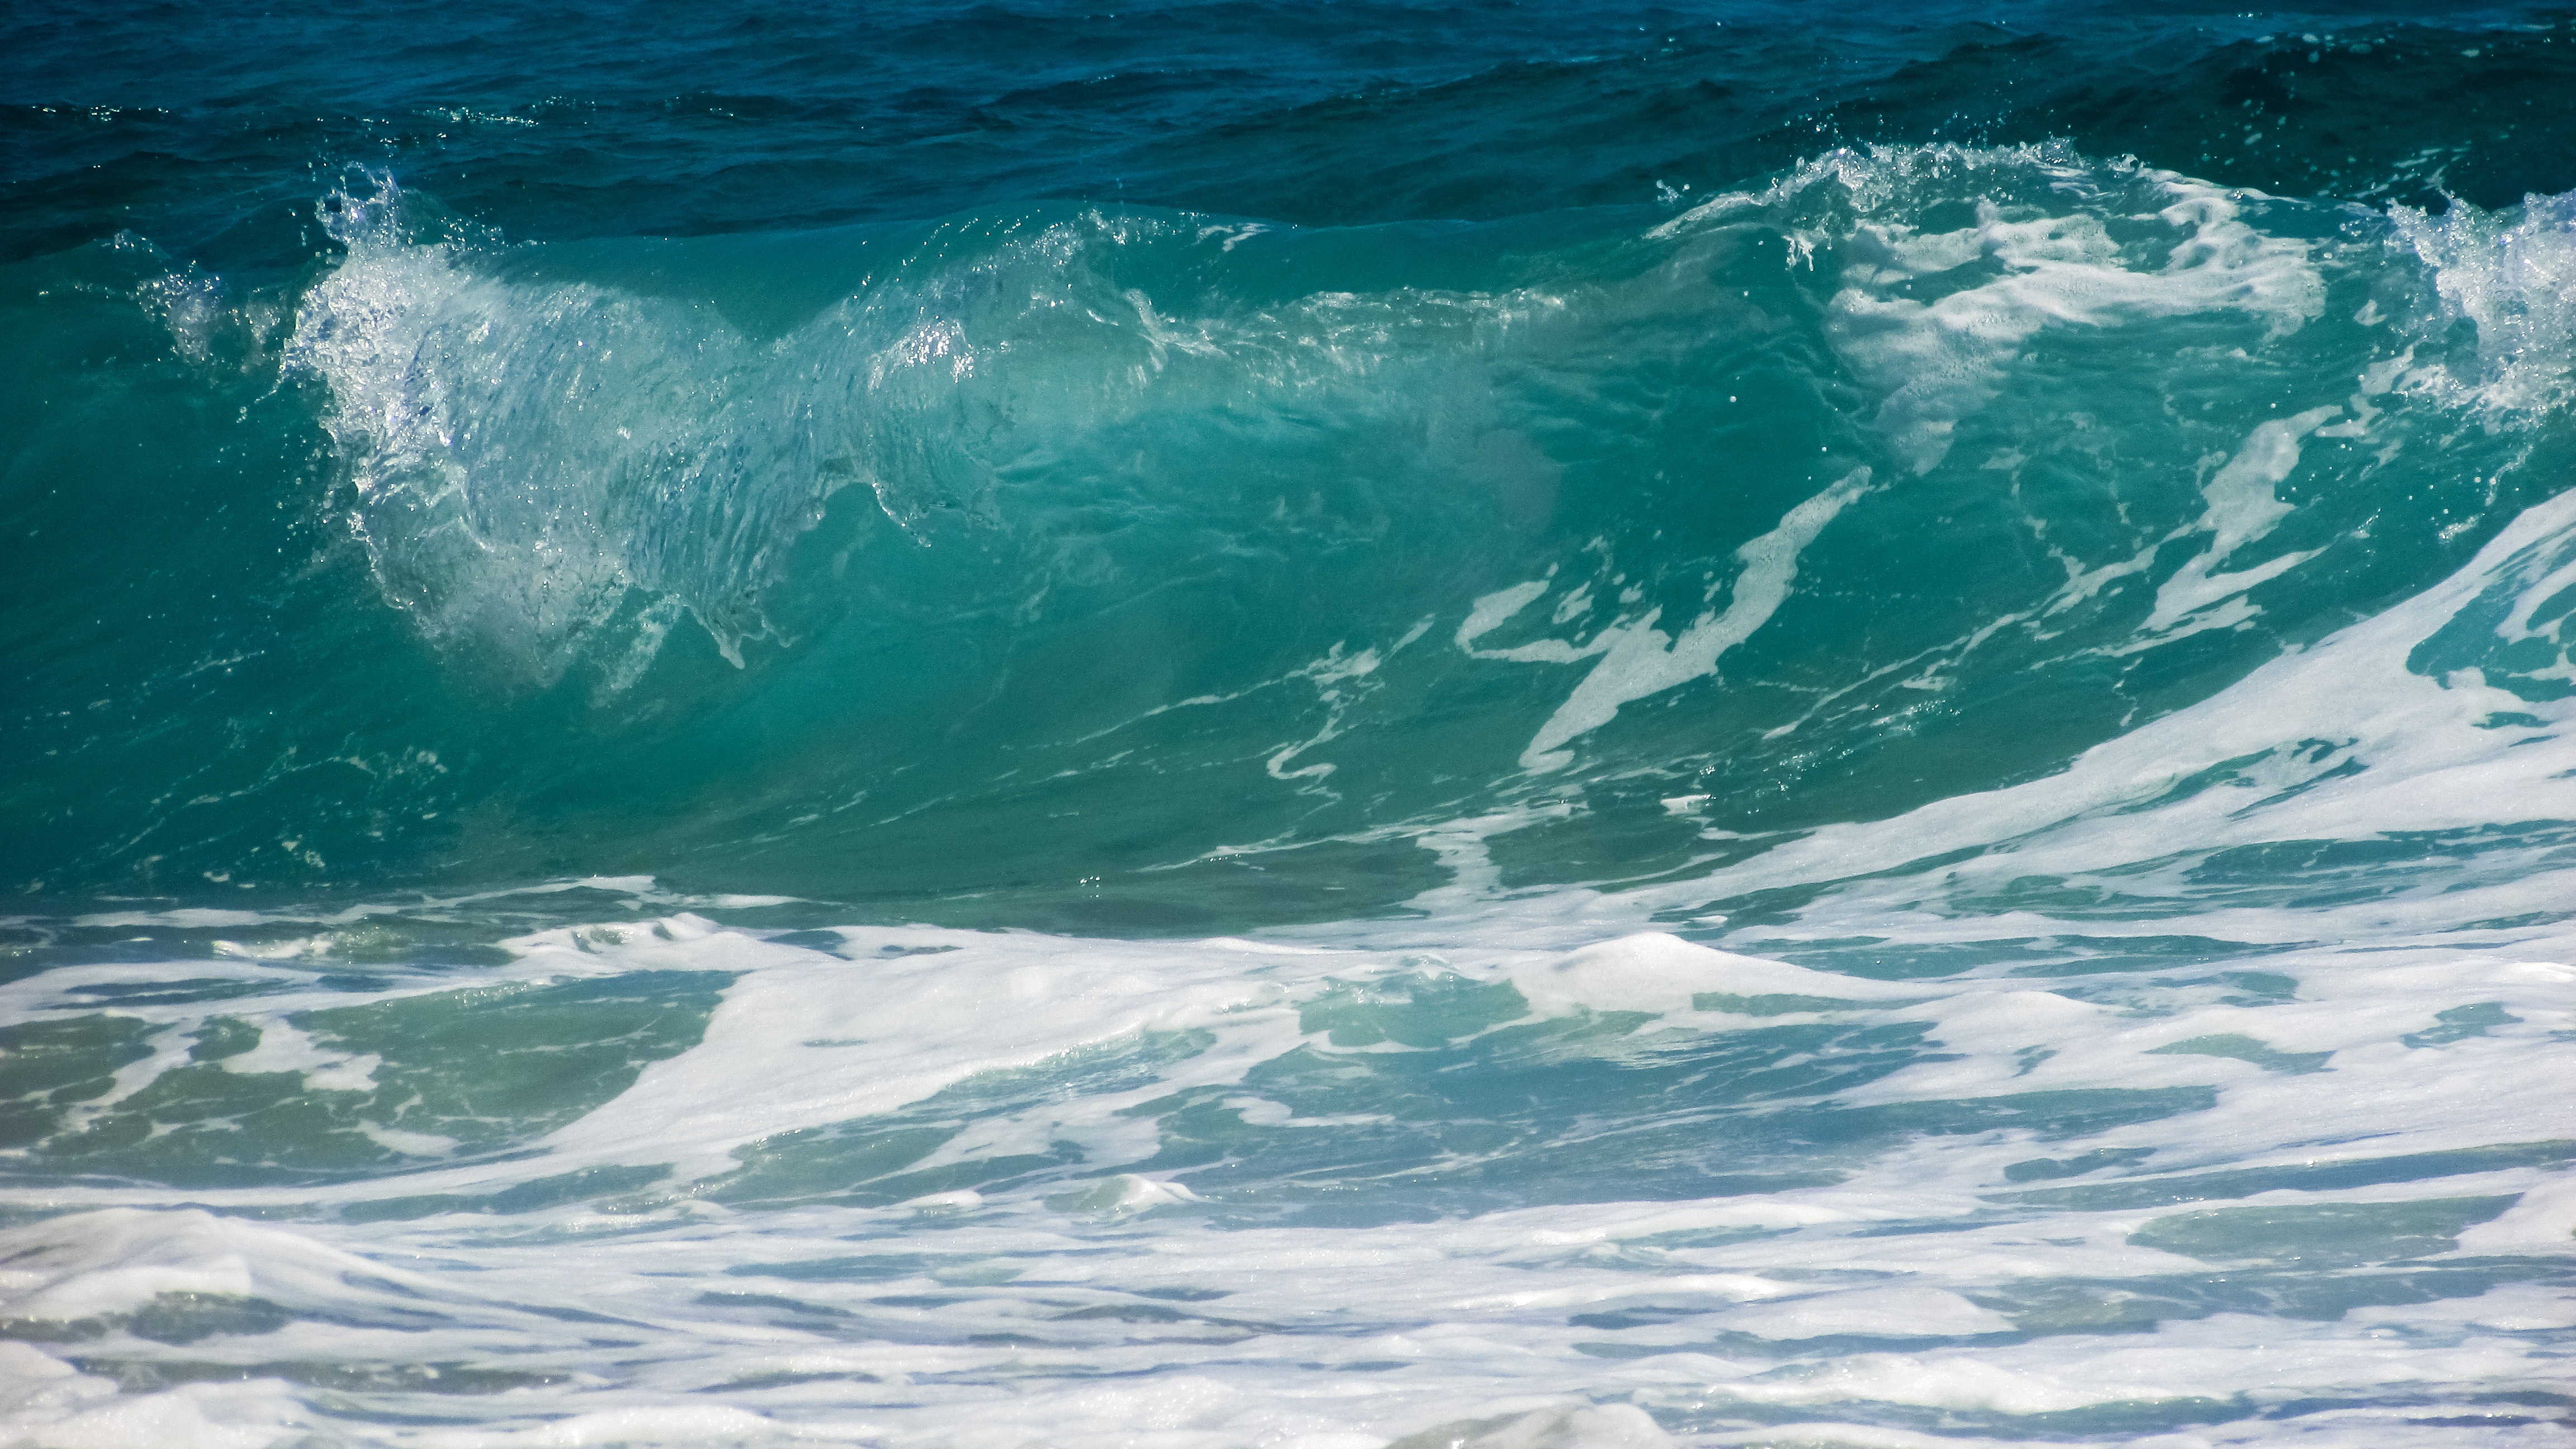
sea, coast, water, ocean, liquid, wave, wind, foam, splash, spray, energy, bubbles, wind wave